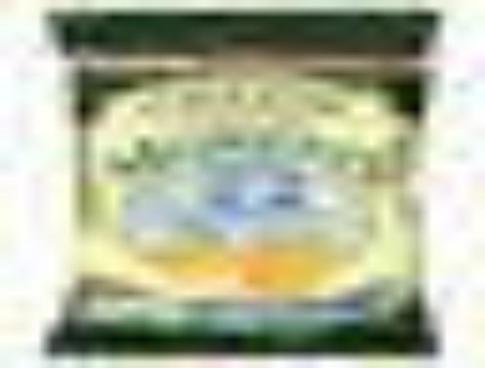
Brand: cheese flavoured moments
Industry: Food